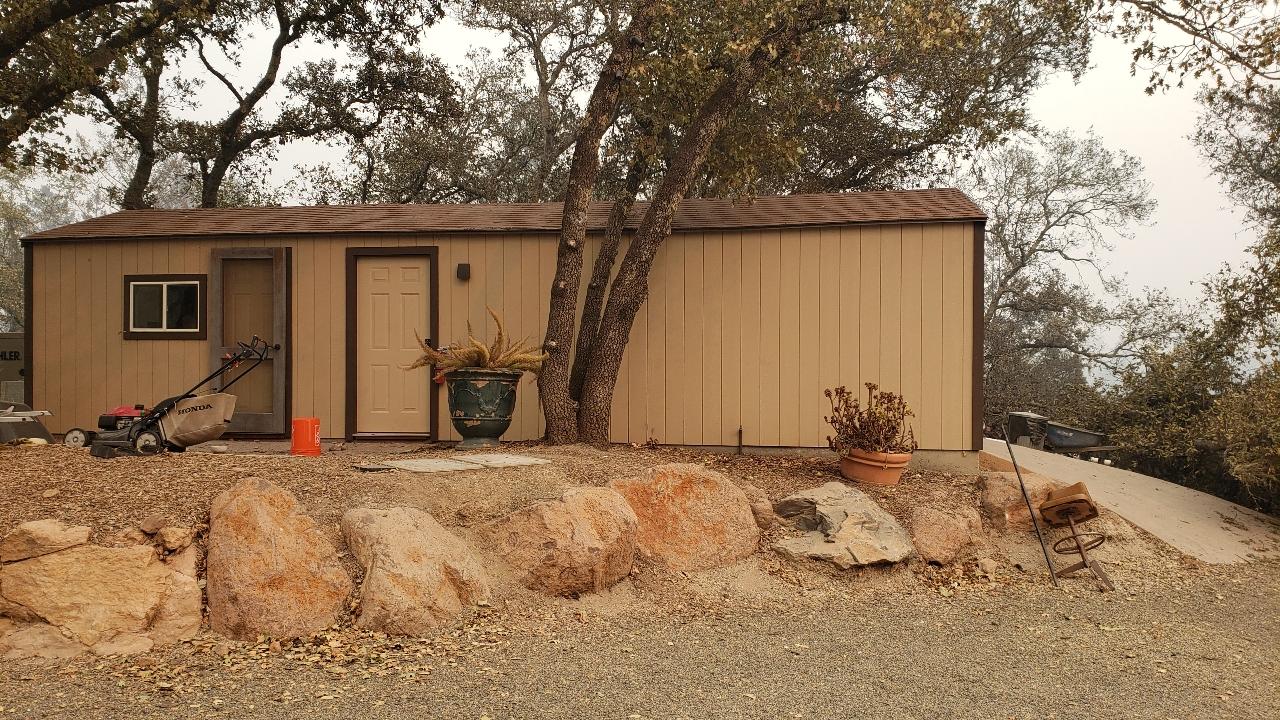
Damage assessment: no_damage